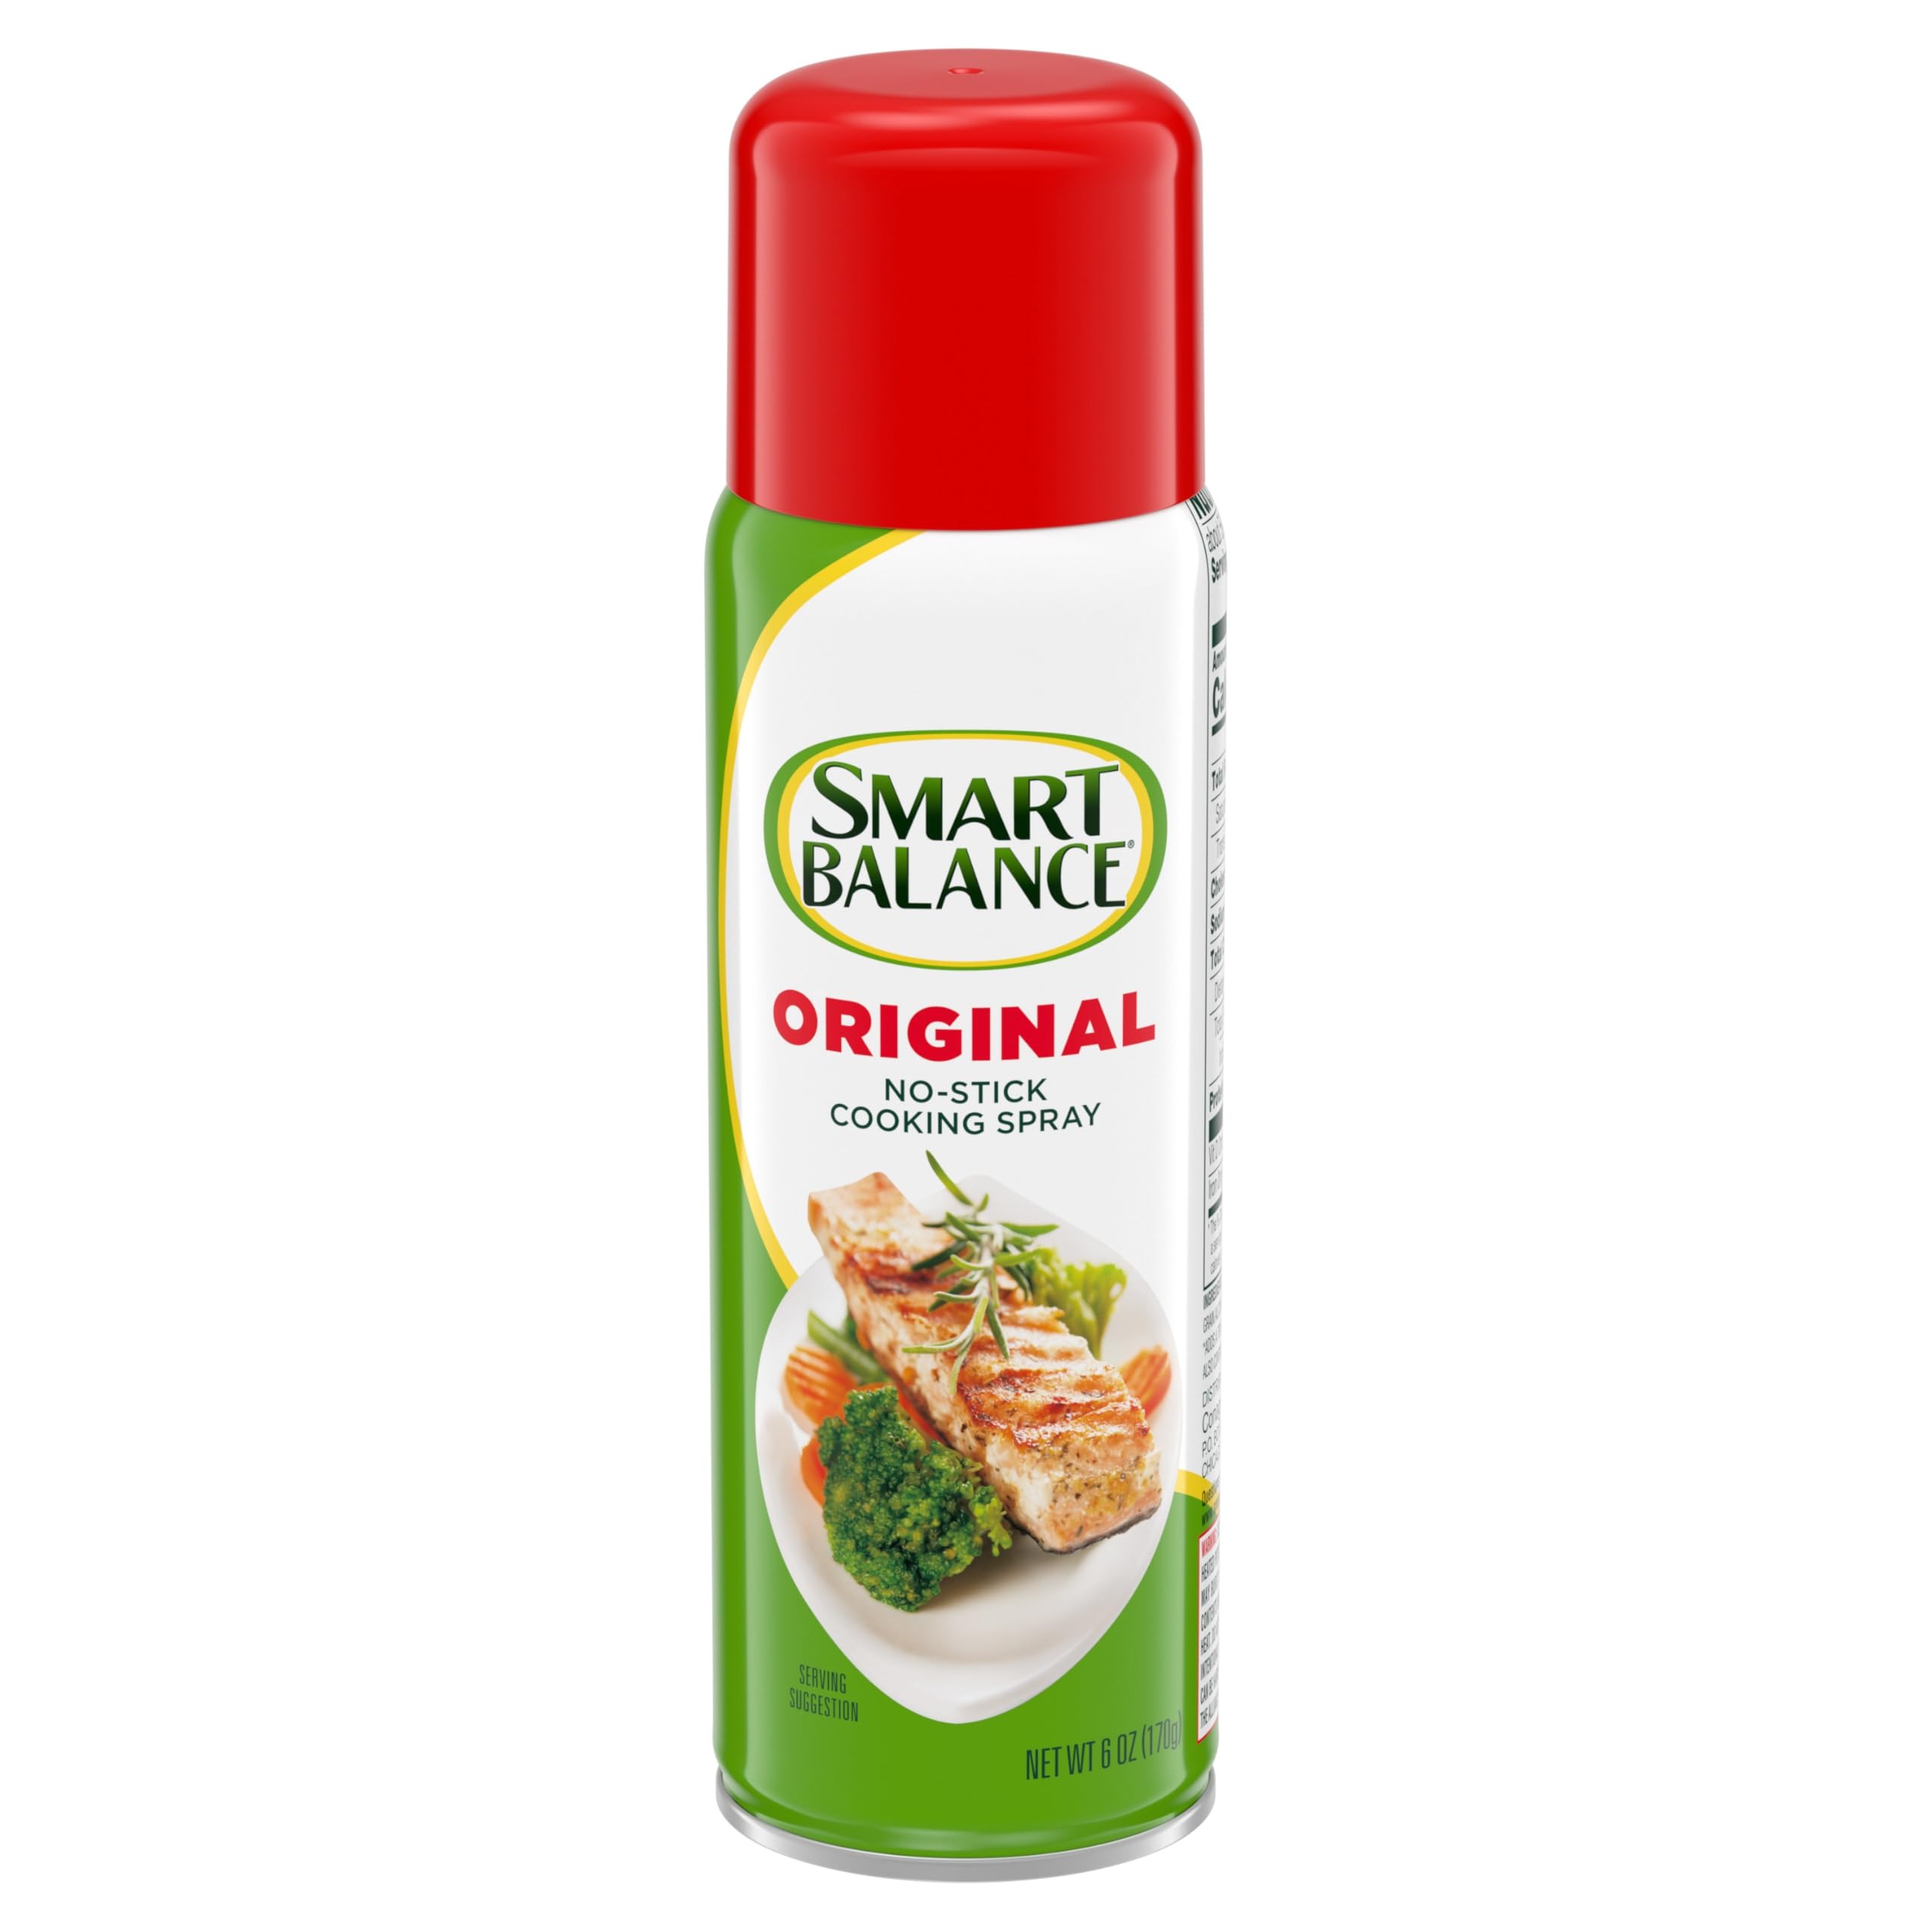
Item Name: Smart Balance Original Non Stick Cooking Spray, Fat Free and Zero Calorie Cooking Spray, 6 fl oz
Bullet Point 1: Included - One 6 fl oz can of Smart Balance Original Non Stick Cooking Spray
Bullet Point 2: Healthier Non Stick Spray - This cooking spray prevents foods from sticking without adding calories, fat or carbs, making it the perfect butter and cooking oil substitute when you're looking to cut calories and fat in your favorite recipes
Bullet Point 3: Versatile Cooking Spray - Use this nonstick cooking and baking spray as a butter or oil non stick substitute in anything you cook, bake or grill for health-conscious cooking
Bullet Point 4: Mindful Cooking - Smart Balance Original Non-Stick Cooking Spray adds no sodium or cholesterol to your dishes, so you have more control over what goes into your food
Bullet Point 5: Hydrogenated Oil-Free - This fat free, nonstick cooking spray is made with no hydrogenated or partially hydrogenated oils so you can enjoy without compromise
Value: 6.0
Unit: Ounce

Price: 6.19